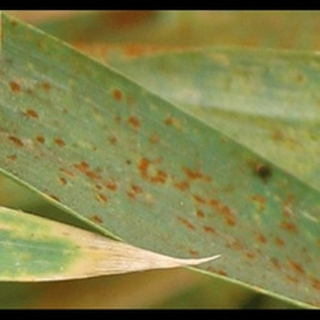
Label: wheat_brown_rust